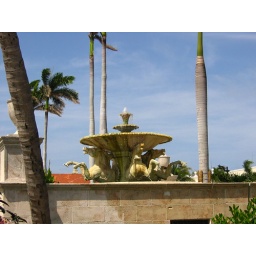
Closeup of horse fountain in palm beach